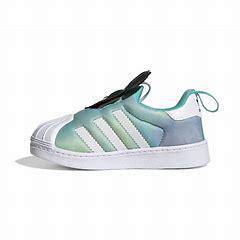
Brand: Adidas
Model: Superstar 360